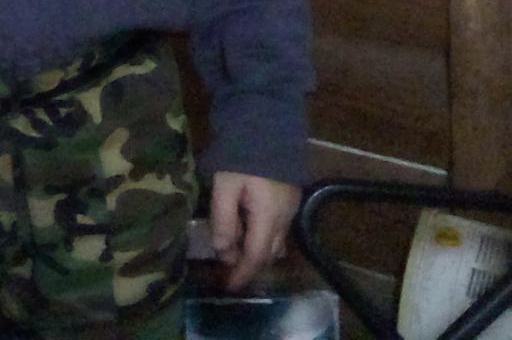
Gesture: no_gesture